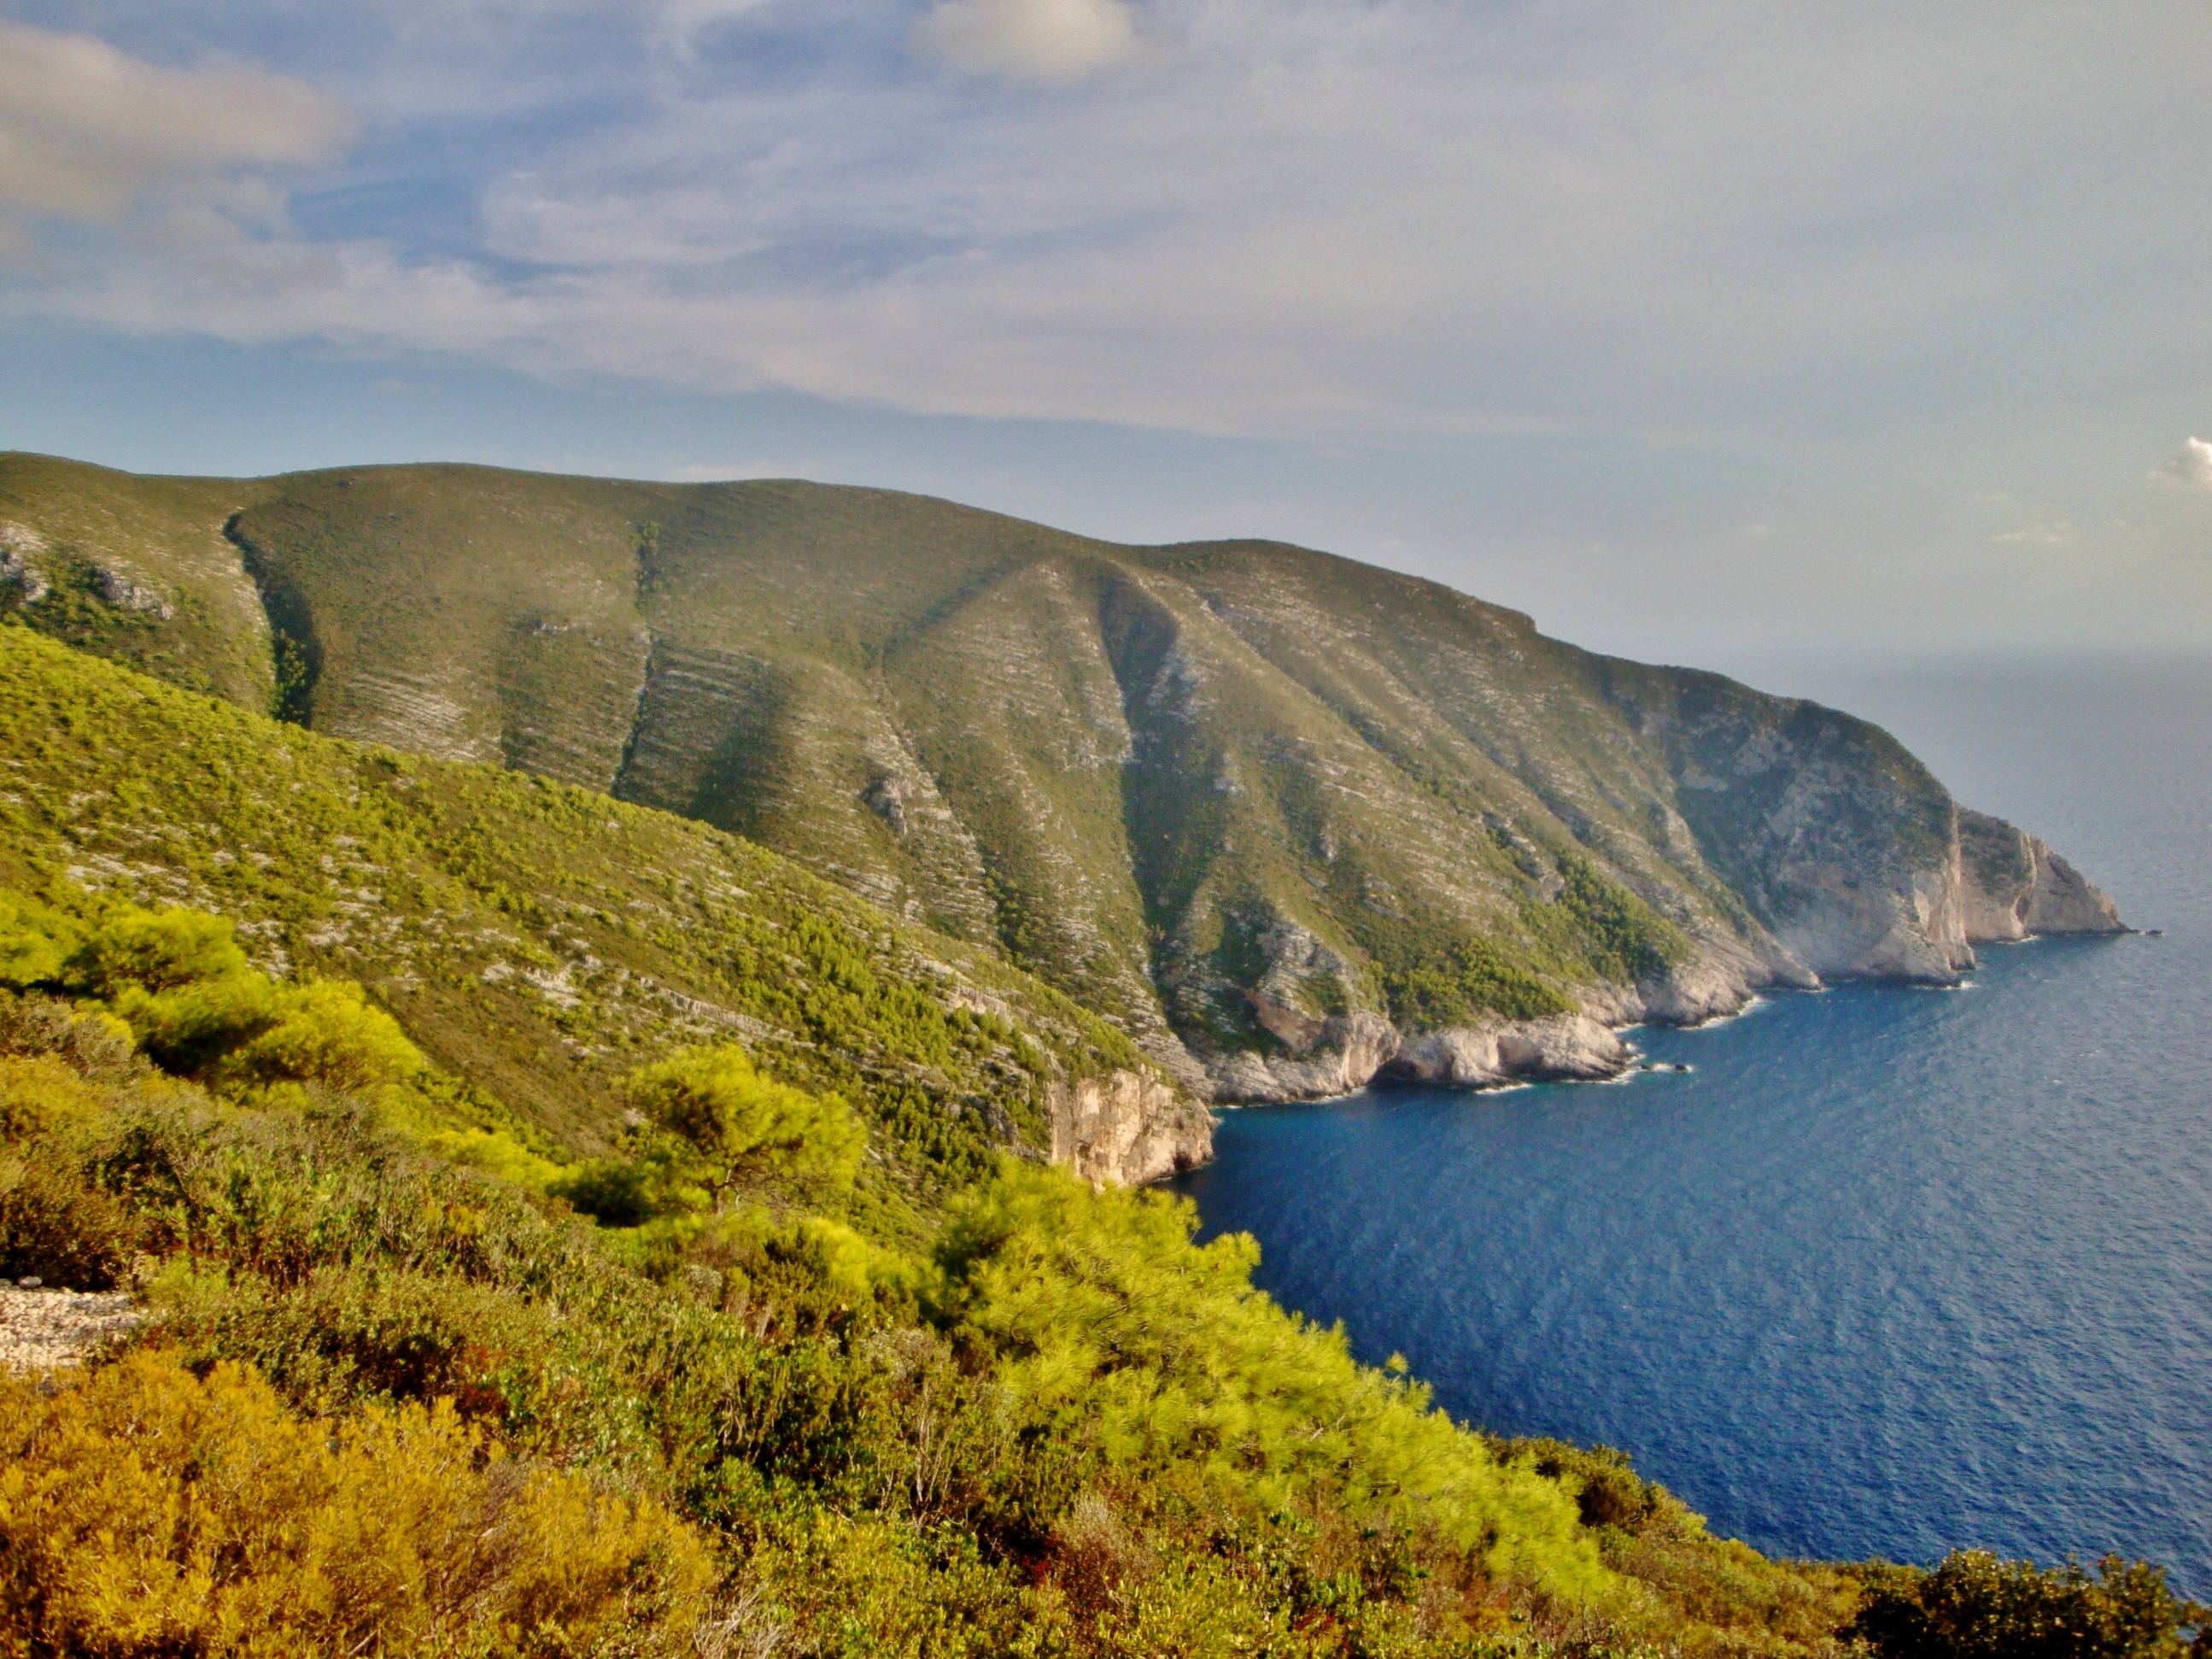
landscape, sea, coast, tree, nature, mountain, hill, lake, mountain range, summer, cliff, autumn, bay, fjord, reservoir, highland, terrain, holidays, fell, loch, zakynthos, landform, geographical feature, mountainous landforms